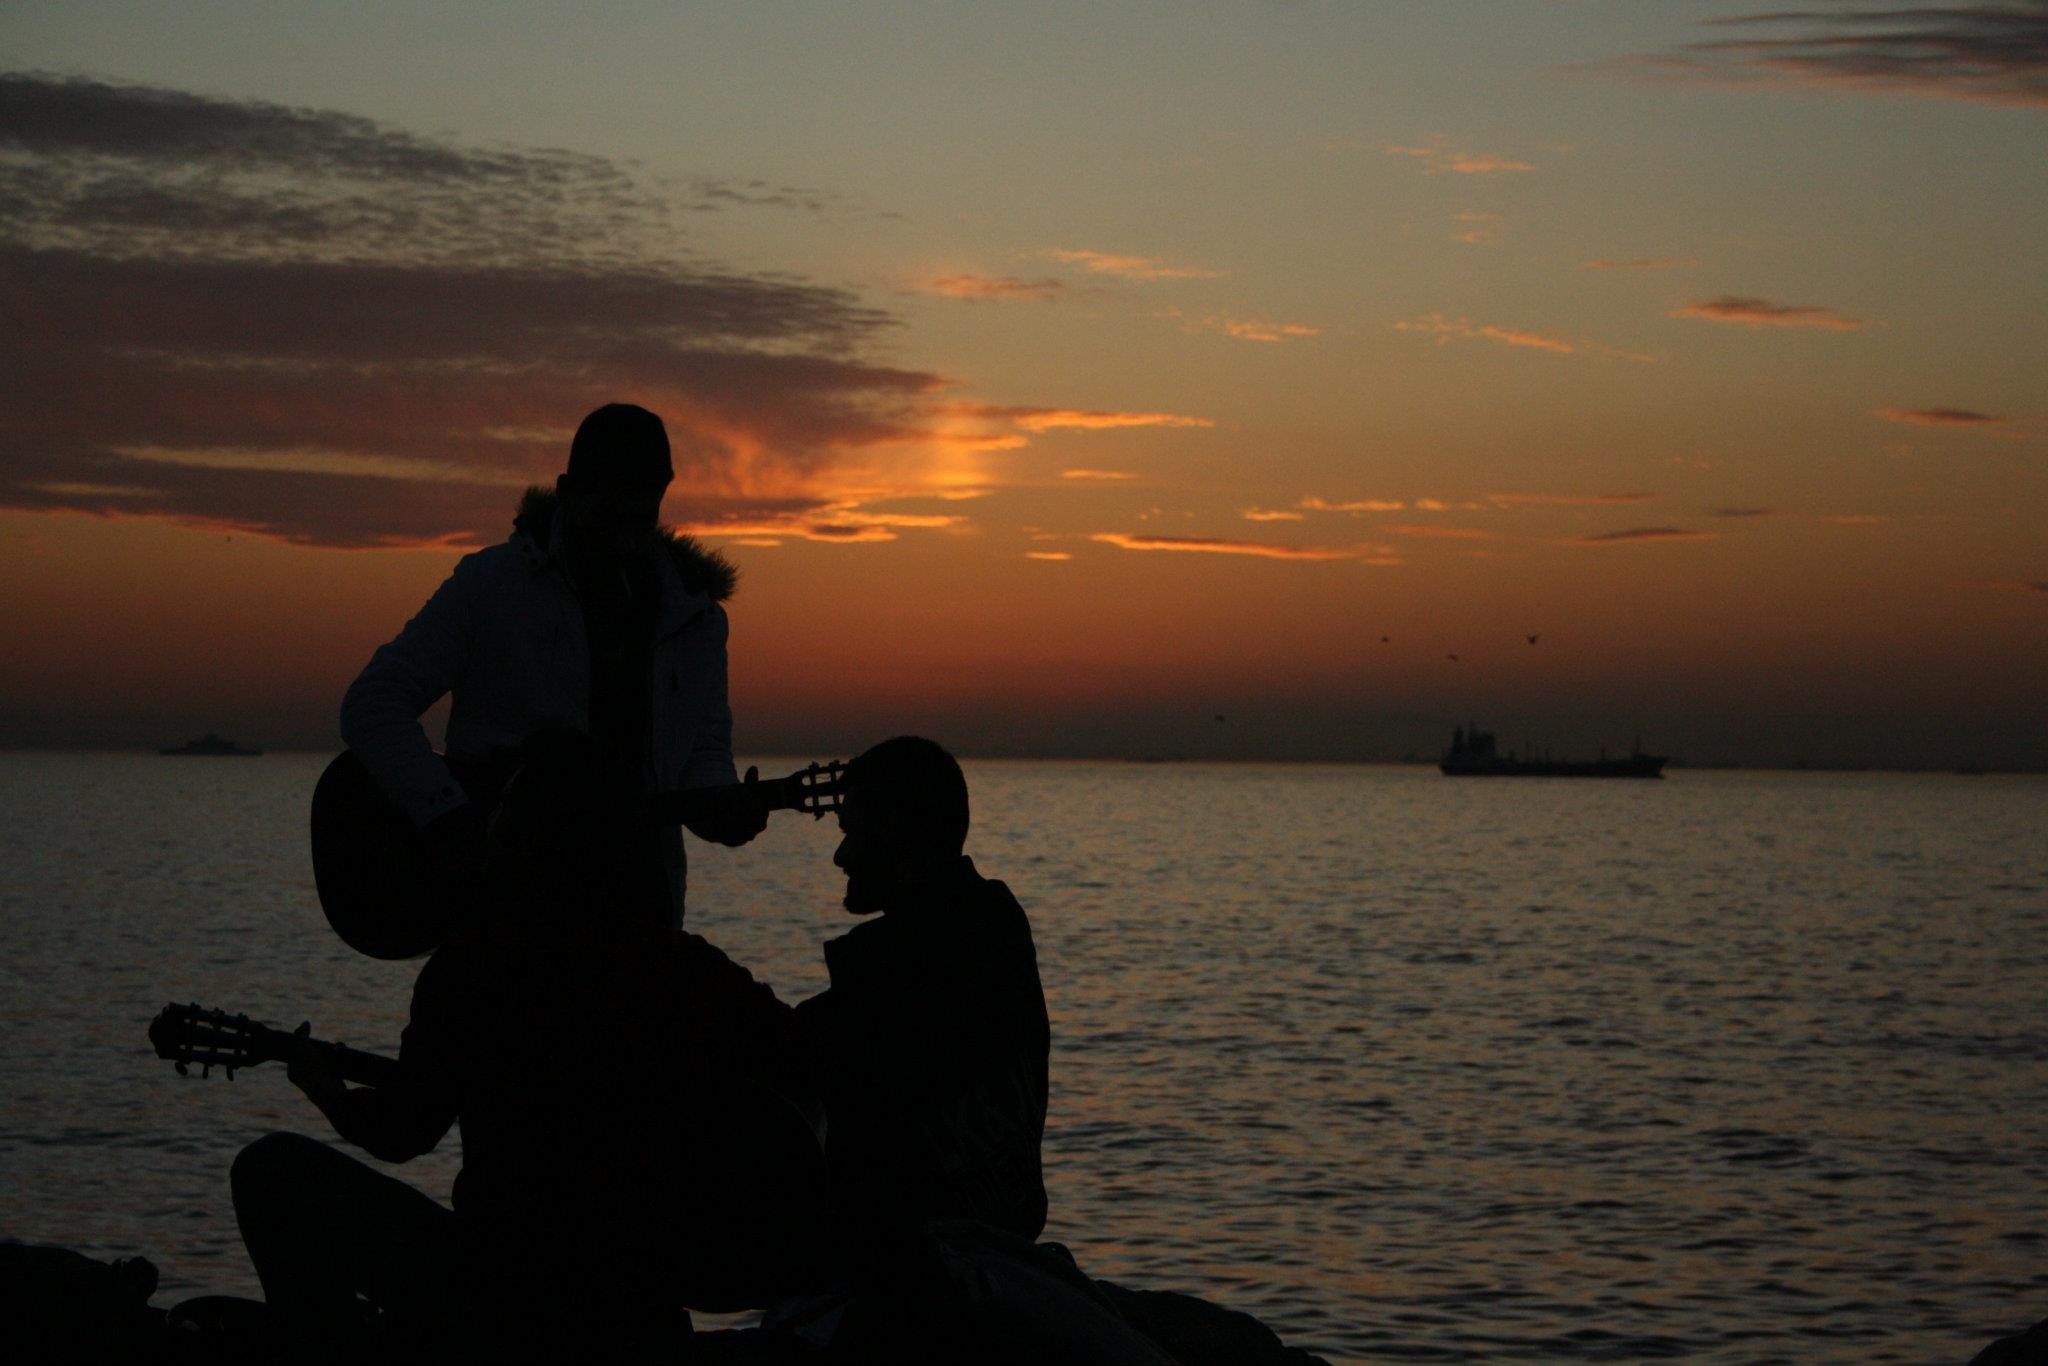
sea, horizon, silhouette, sunrise, sunset, morning, dawn, dusk, evening